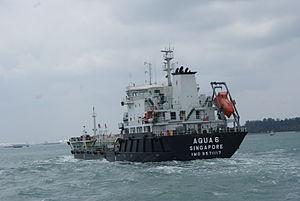
Le numéro IMO ou numéro OMI est un numéro qui permet d'identifier des navires. Associé à une coque, il est invariant quels que soient les changements de propriétaire, de pavillon ou de nom du navire. Il est attribué aux navires de commerce de jauge brute égale ou supérieure à 100 à leur construction et est obligatoire depuis le 1ᵉʳ janvier 1996.